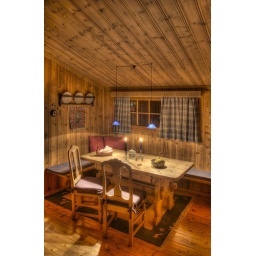
The kitchen table at our cabin in norway...